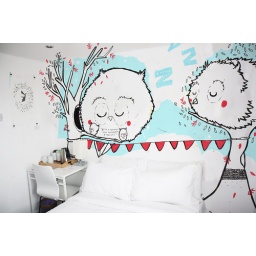
Other wall above bed